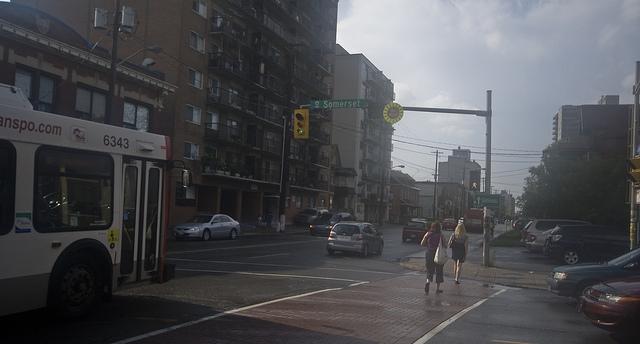
A city street with a bus driving down it